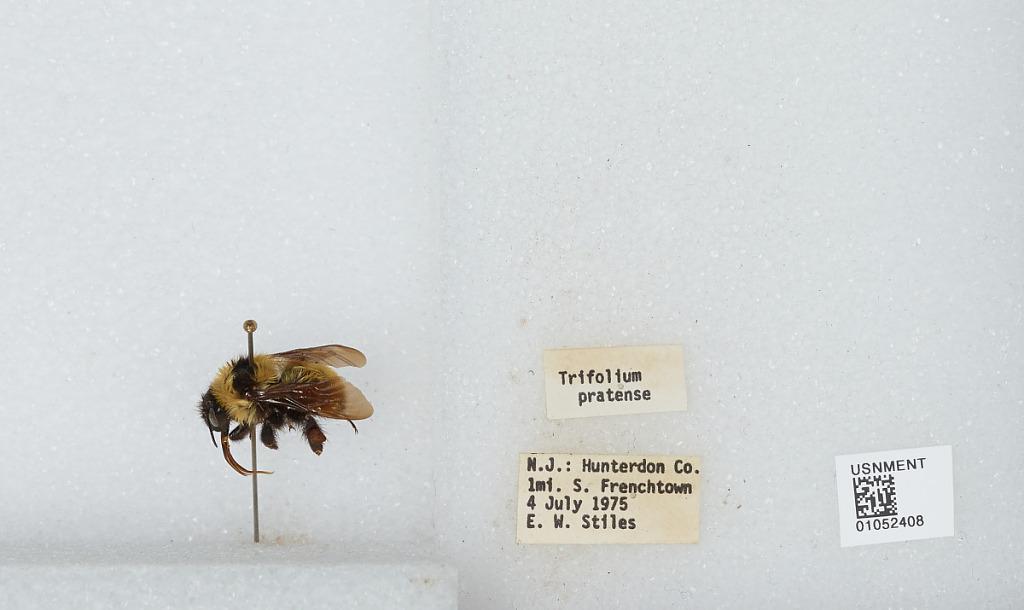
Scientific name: Bombus sp.
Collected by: E. Stiles
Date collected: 1975-7-4
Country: United States
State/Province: New Jersey
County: Hunterdon
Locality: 1 mile South of Frenchtown
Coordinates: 40.5053, -75.0628